Opercularia echinocephala

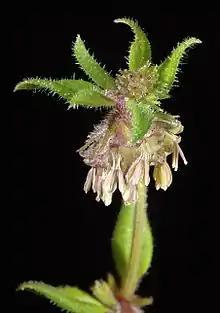
"O. echinocephala": ripening fruit

Opercularia echinocephala (bristly headed stinkweed) is a species of plant within the genus "Opercularia", in the family Rubiaceae. It is endemic to the southwest of Western Australia.